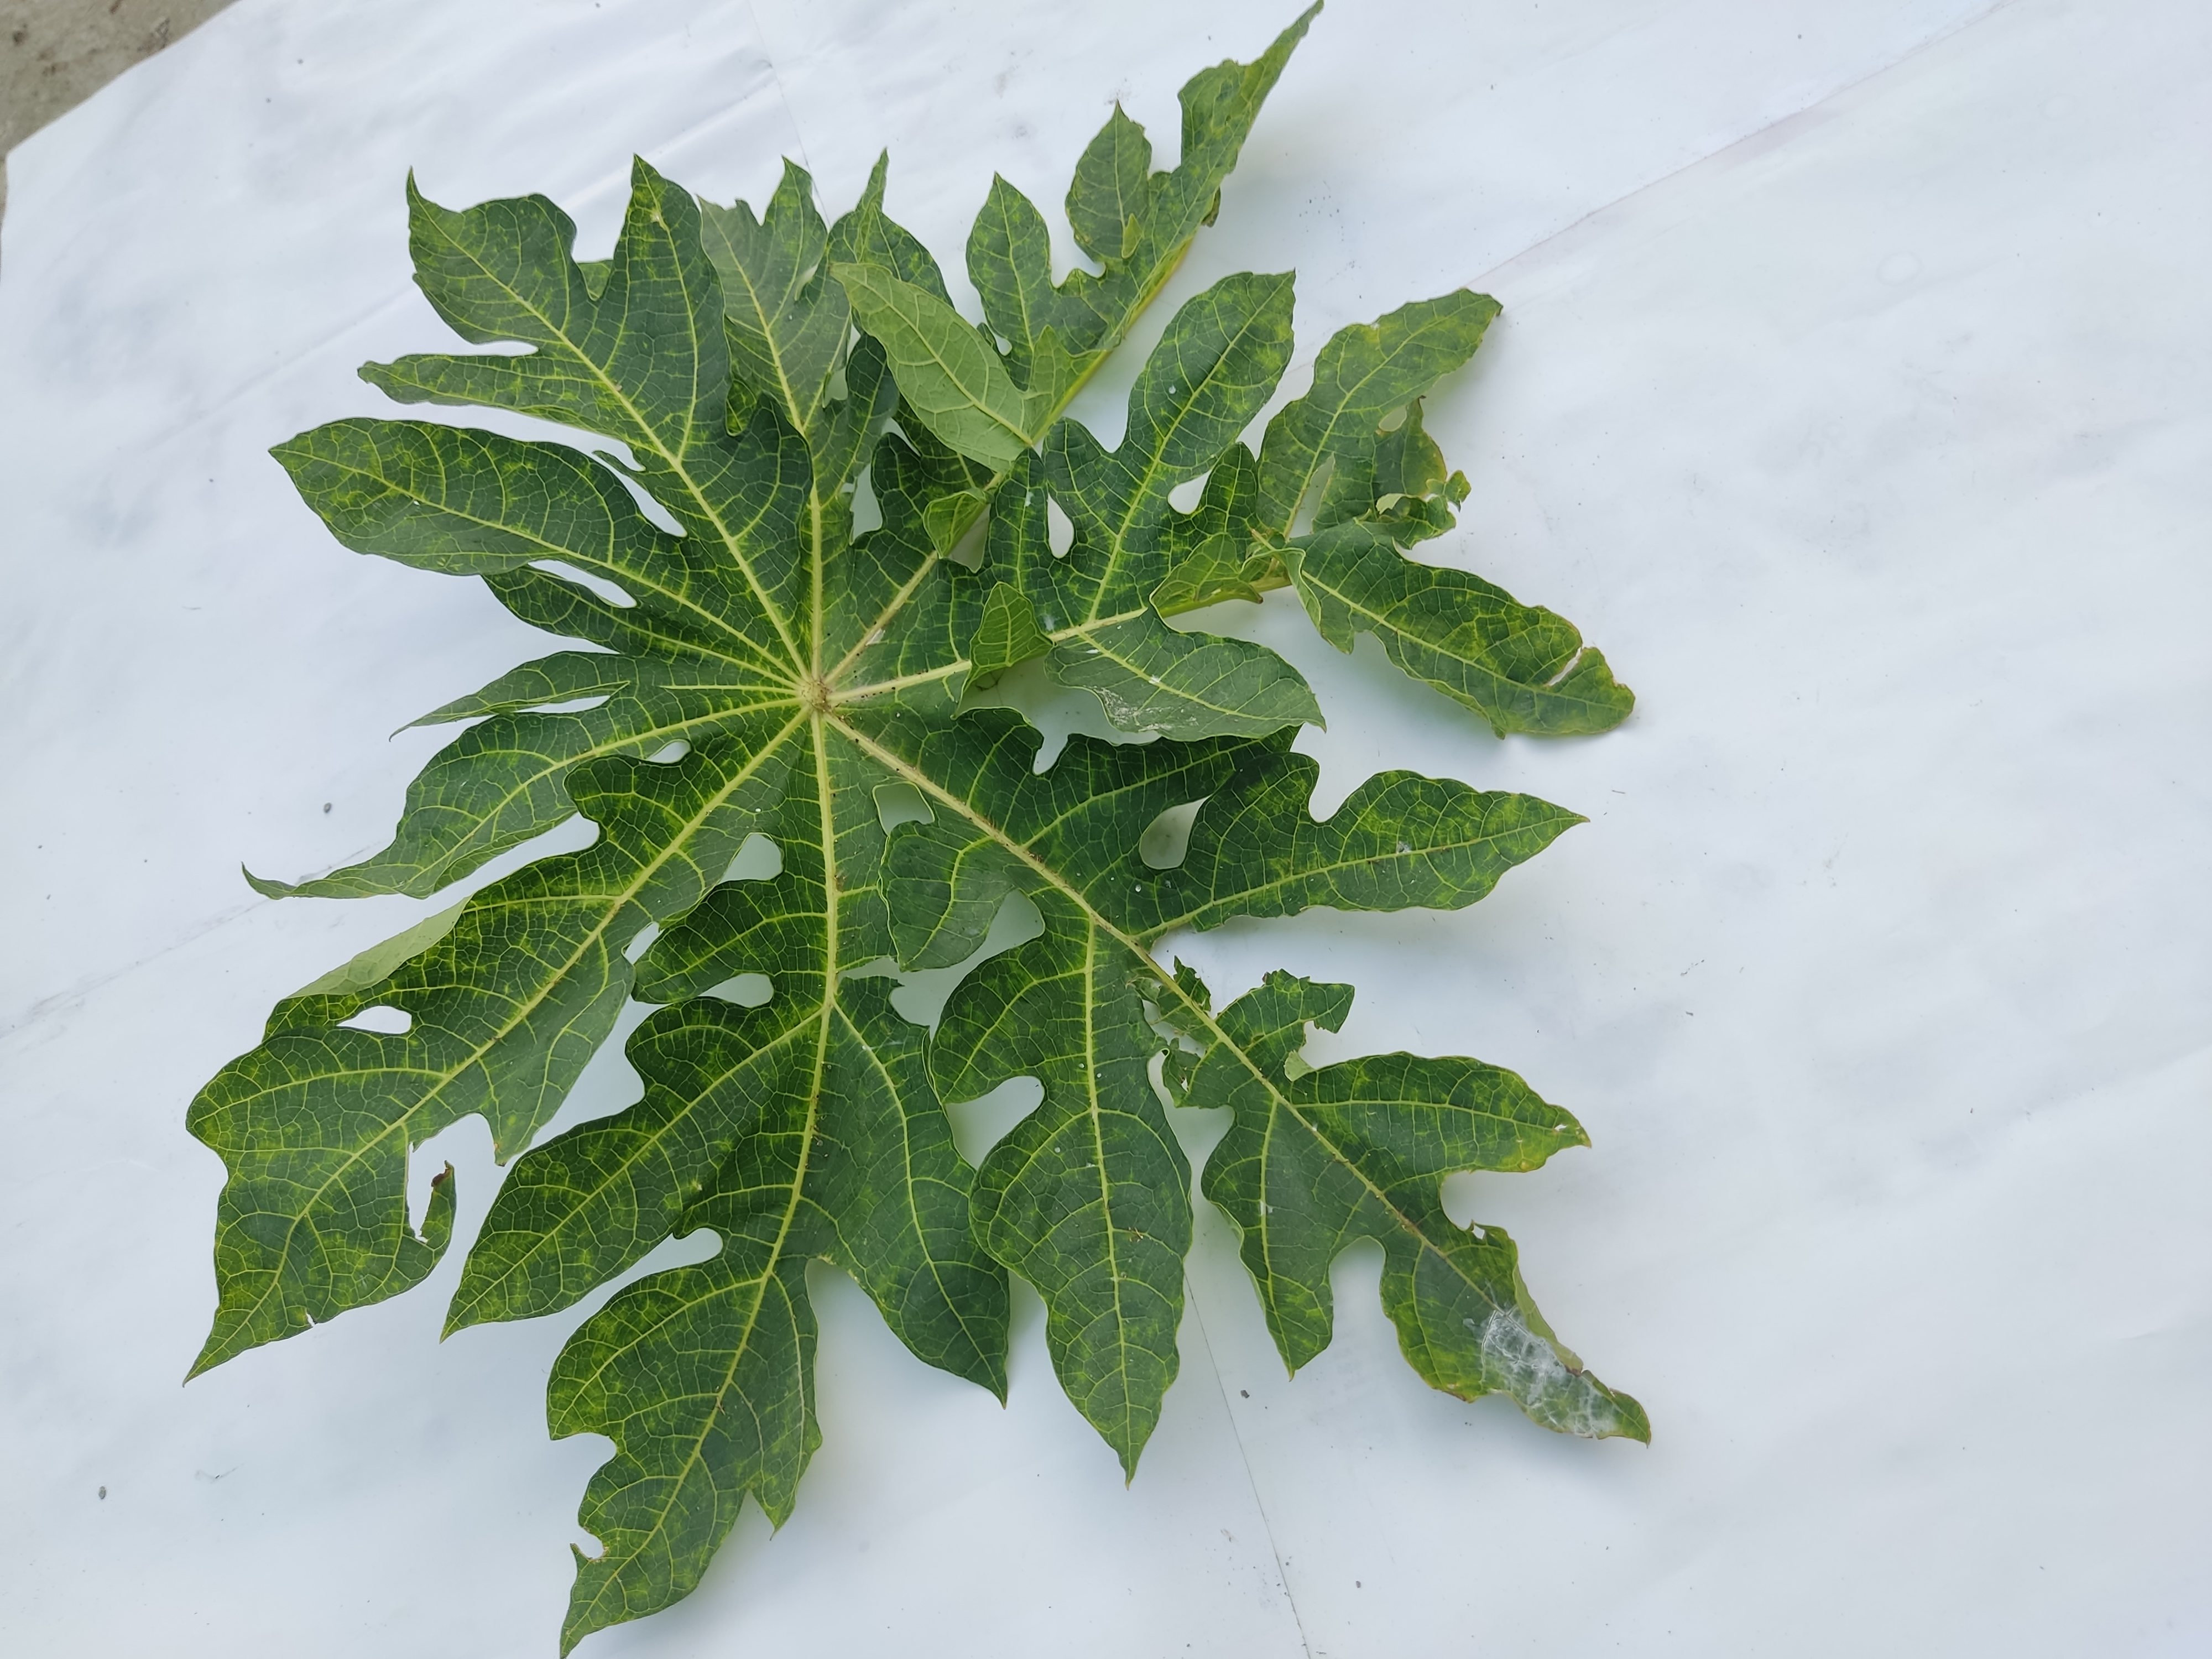
Label: Mosaic